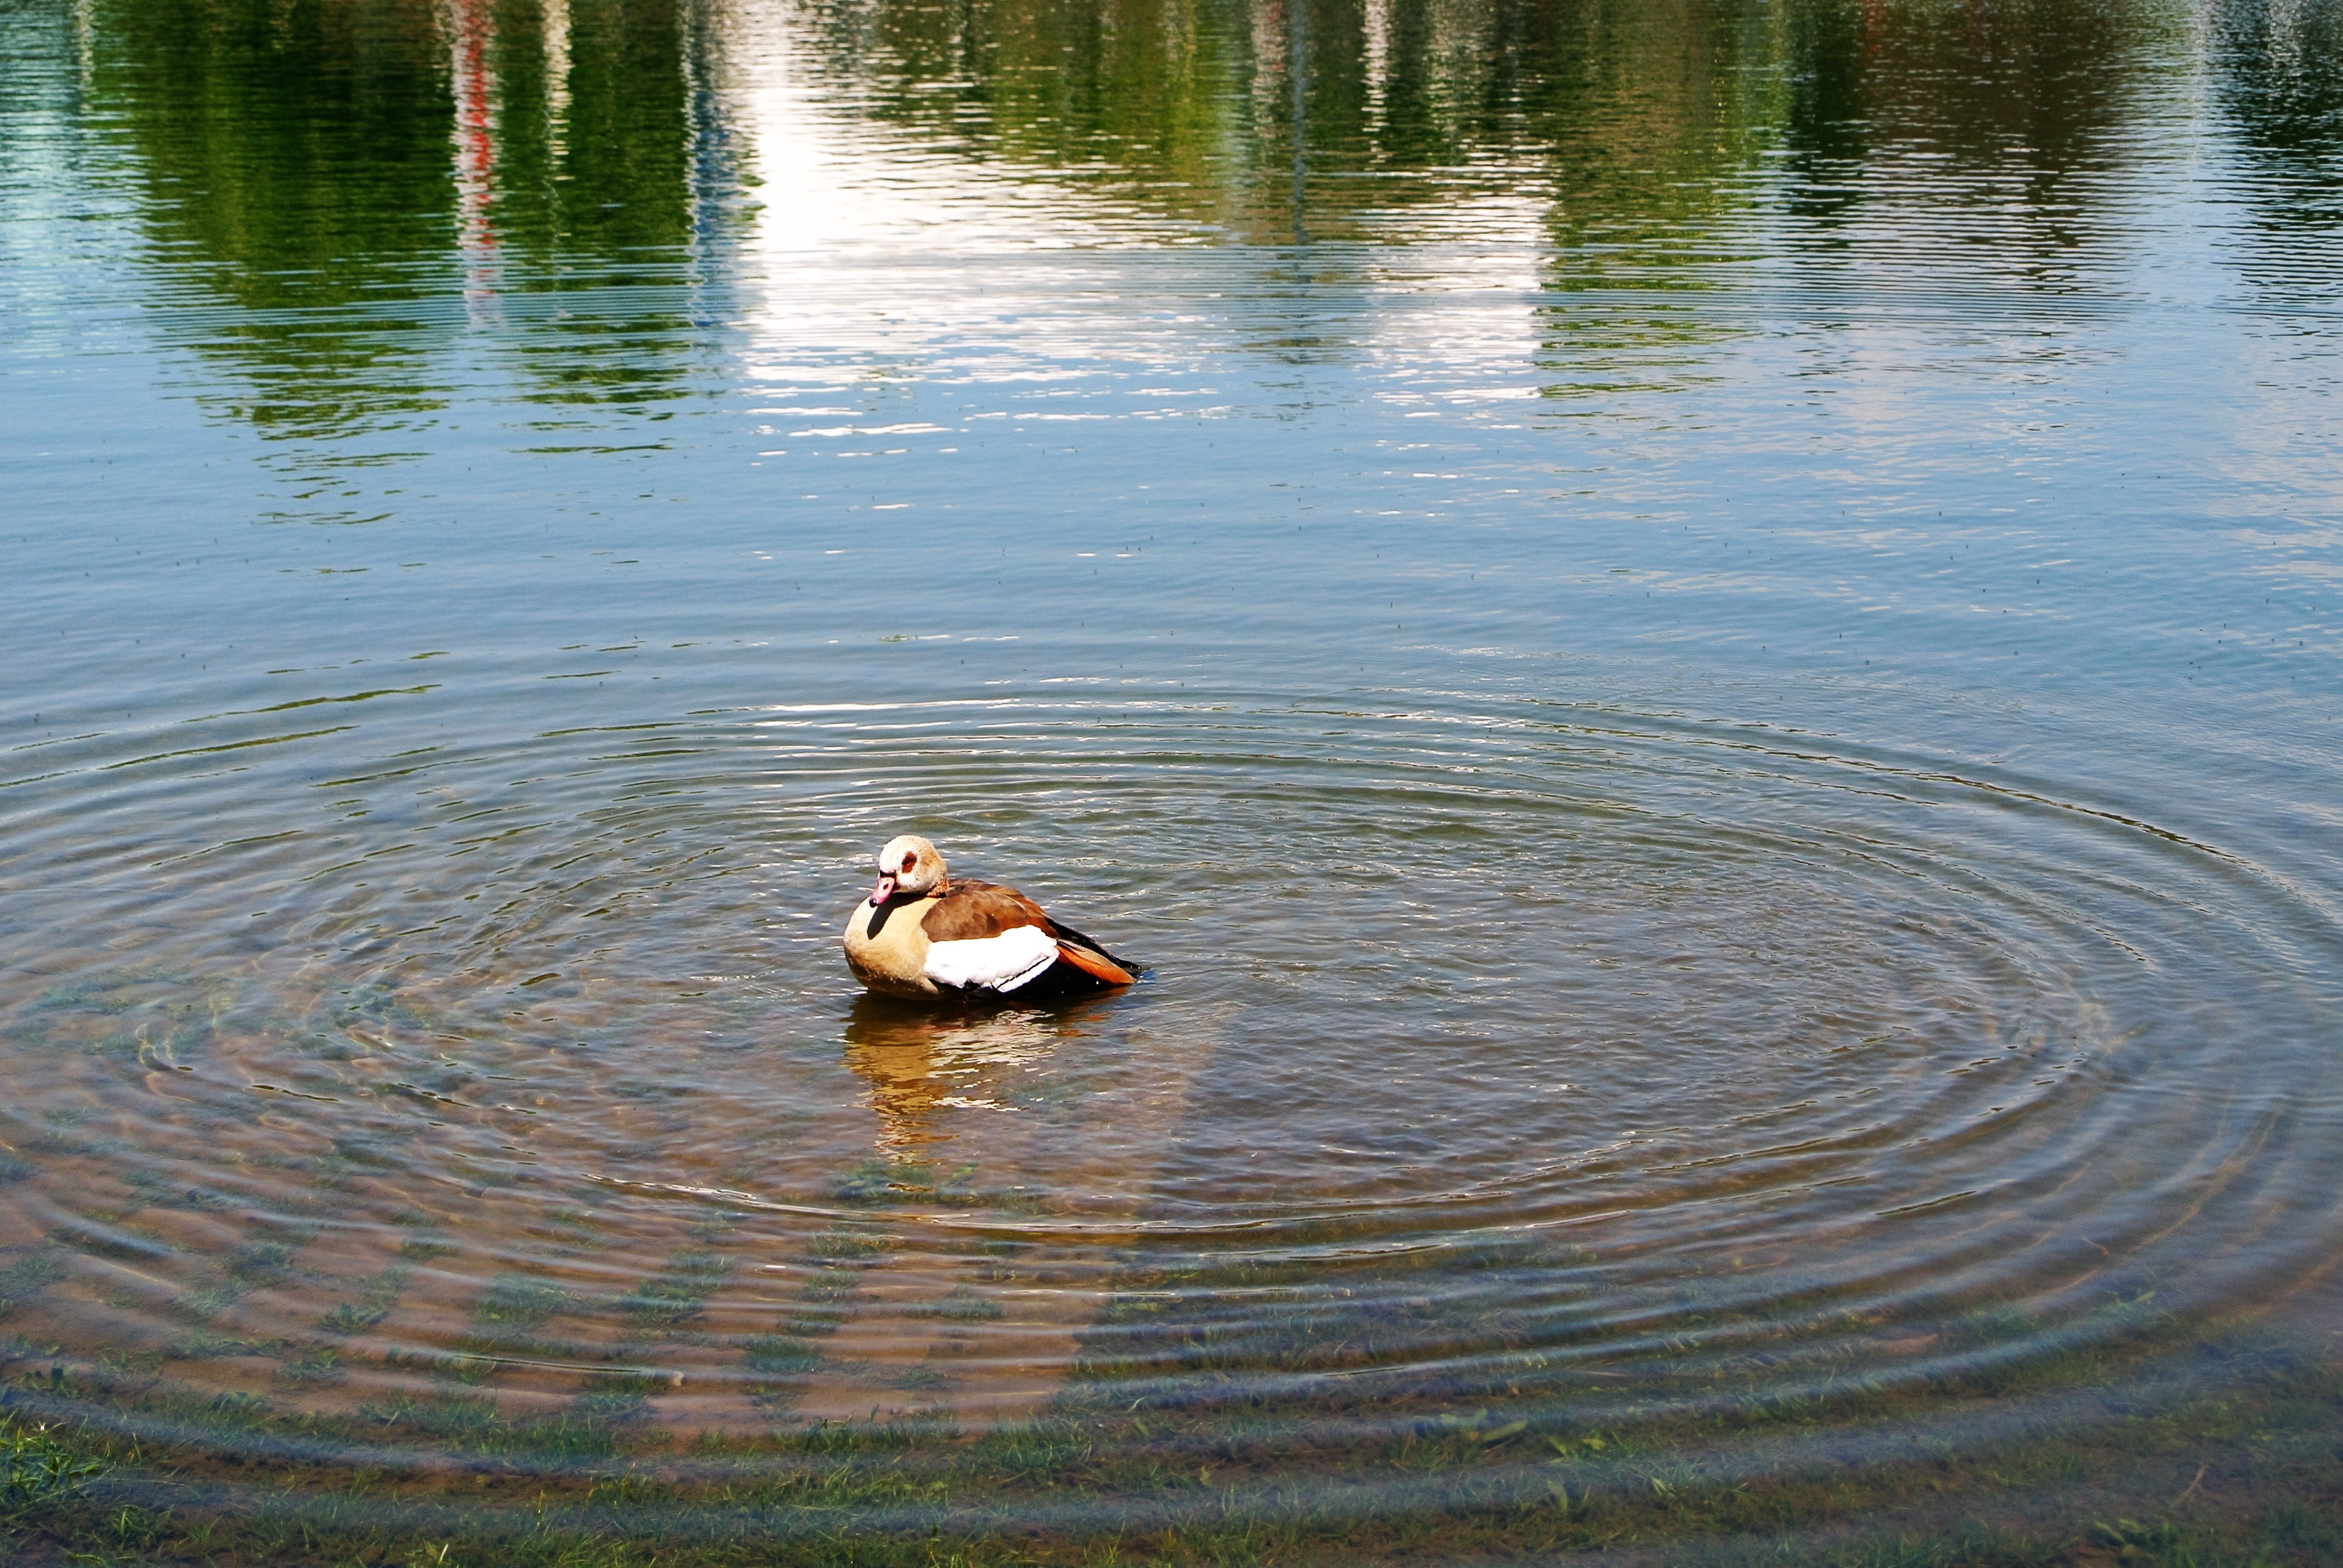
water, nature, bird, lake, pond, wildlife, wild, reflection, duck, ripples, goose, waterfowl, water bird, ducks geese and swans